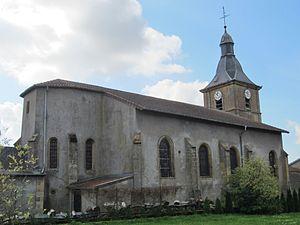
Mercy-le-Bas est une commune française située dans le département de Meurthe-et-Moselle en région Grand Est.